T. Hayes Hunter

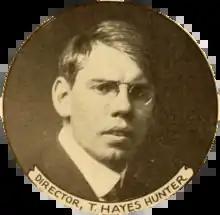
Hunter in 1916

Thomas Hayes Hunter (December 1, 1884 – April 14, 1944) was an American film director and producer of the silent era. He directed a total of 34 films between 1912 and 1934.